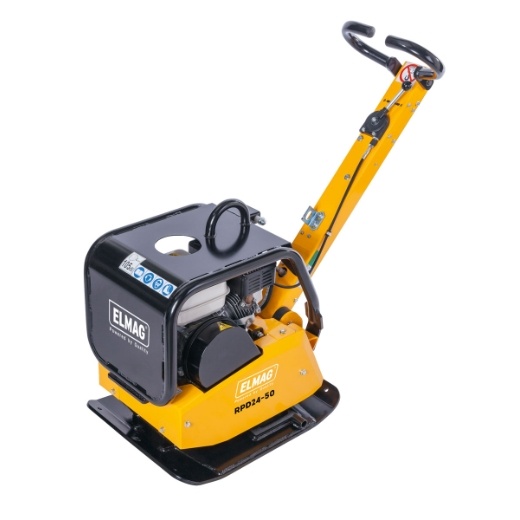
Rüttelplatte reversierbar
Stufenlos hydraulisch verstellbar Vorwärts- bzw. Rückwärtslauf Selbstspannendes Kupplungssystem für geringeren Keilriemenverschleiß Riss- und bruchfeste Grundplatte aus gehärtetem Stahl Führungsholm bei Transport oder Lagerung in vertikaler Position arretierbar Neuer Schutzkäfig bietet zuverlässigen Schutz für den Motor und das Gerät Extra starke Gummilager verbaut Einfach zu montierende Transporträder
Brand: Elmag
Category: Hardware > Tools > Compactors > Plate Compactors